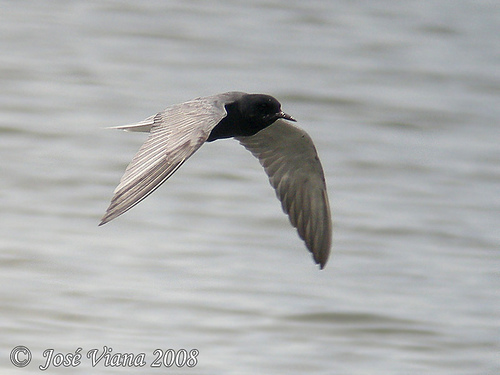
this large bird has a black head and body with grey wings, a white tail, and a long pointed bill.
a medium bird with black crown and throat and grey wingspan and the bill is short and pointed
this bird has long gray wings and a black neck and breast area.
this bird is grey with black on its head and has a long, pointy beak.
a medium sized bird with long gray wings, a black head and a small pointy beak.
this particular bird has a black belly and breasts and head with dark gray wingsa dark colored bird with a small pointed bill and light grey wings.
this bird has wings that are grey and has a long bill
this bird has a black head with a slightly pointed down billa black bird with white wings and a black pointed beak.
Species: Black Tern